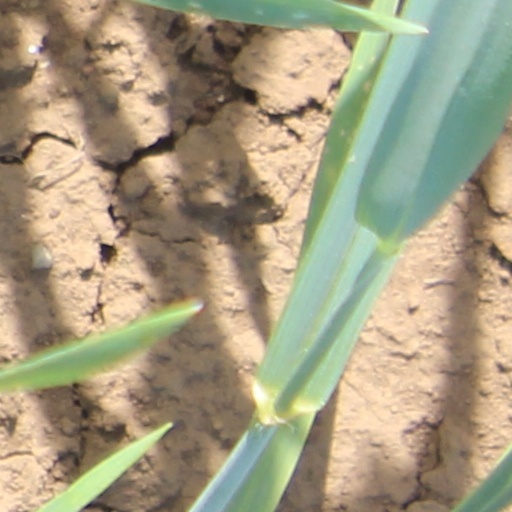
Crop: wheat